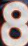
Number: 8